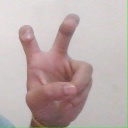
अक्षर: ई